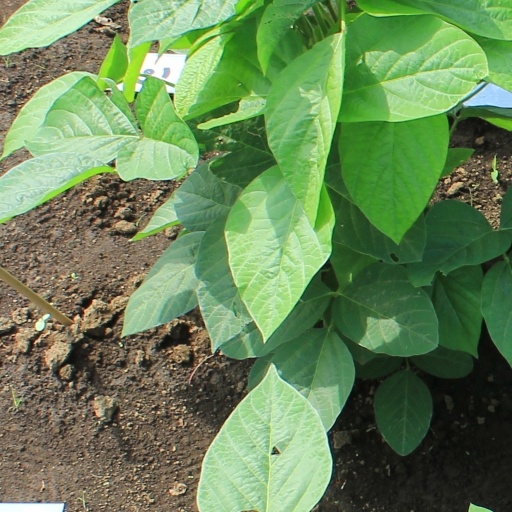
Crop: soybean